Answer in natural language. How many Chairs are visible in the scene? Choose between the following options: 3, 0, 2, 2 or 4
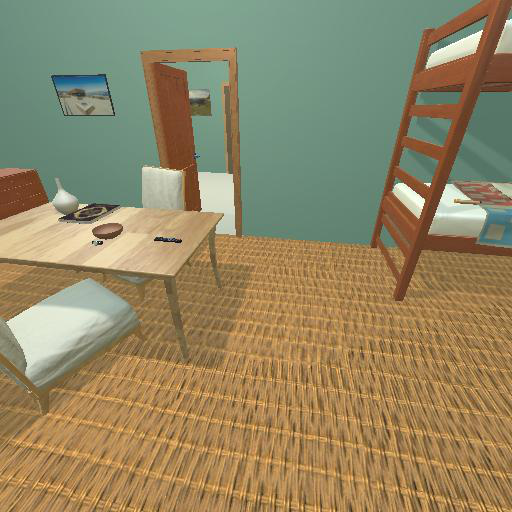
<answer>2</answer>